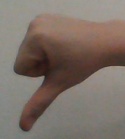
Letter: waw